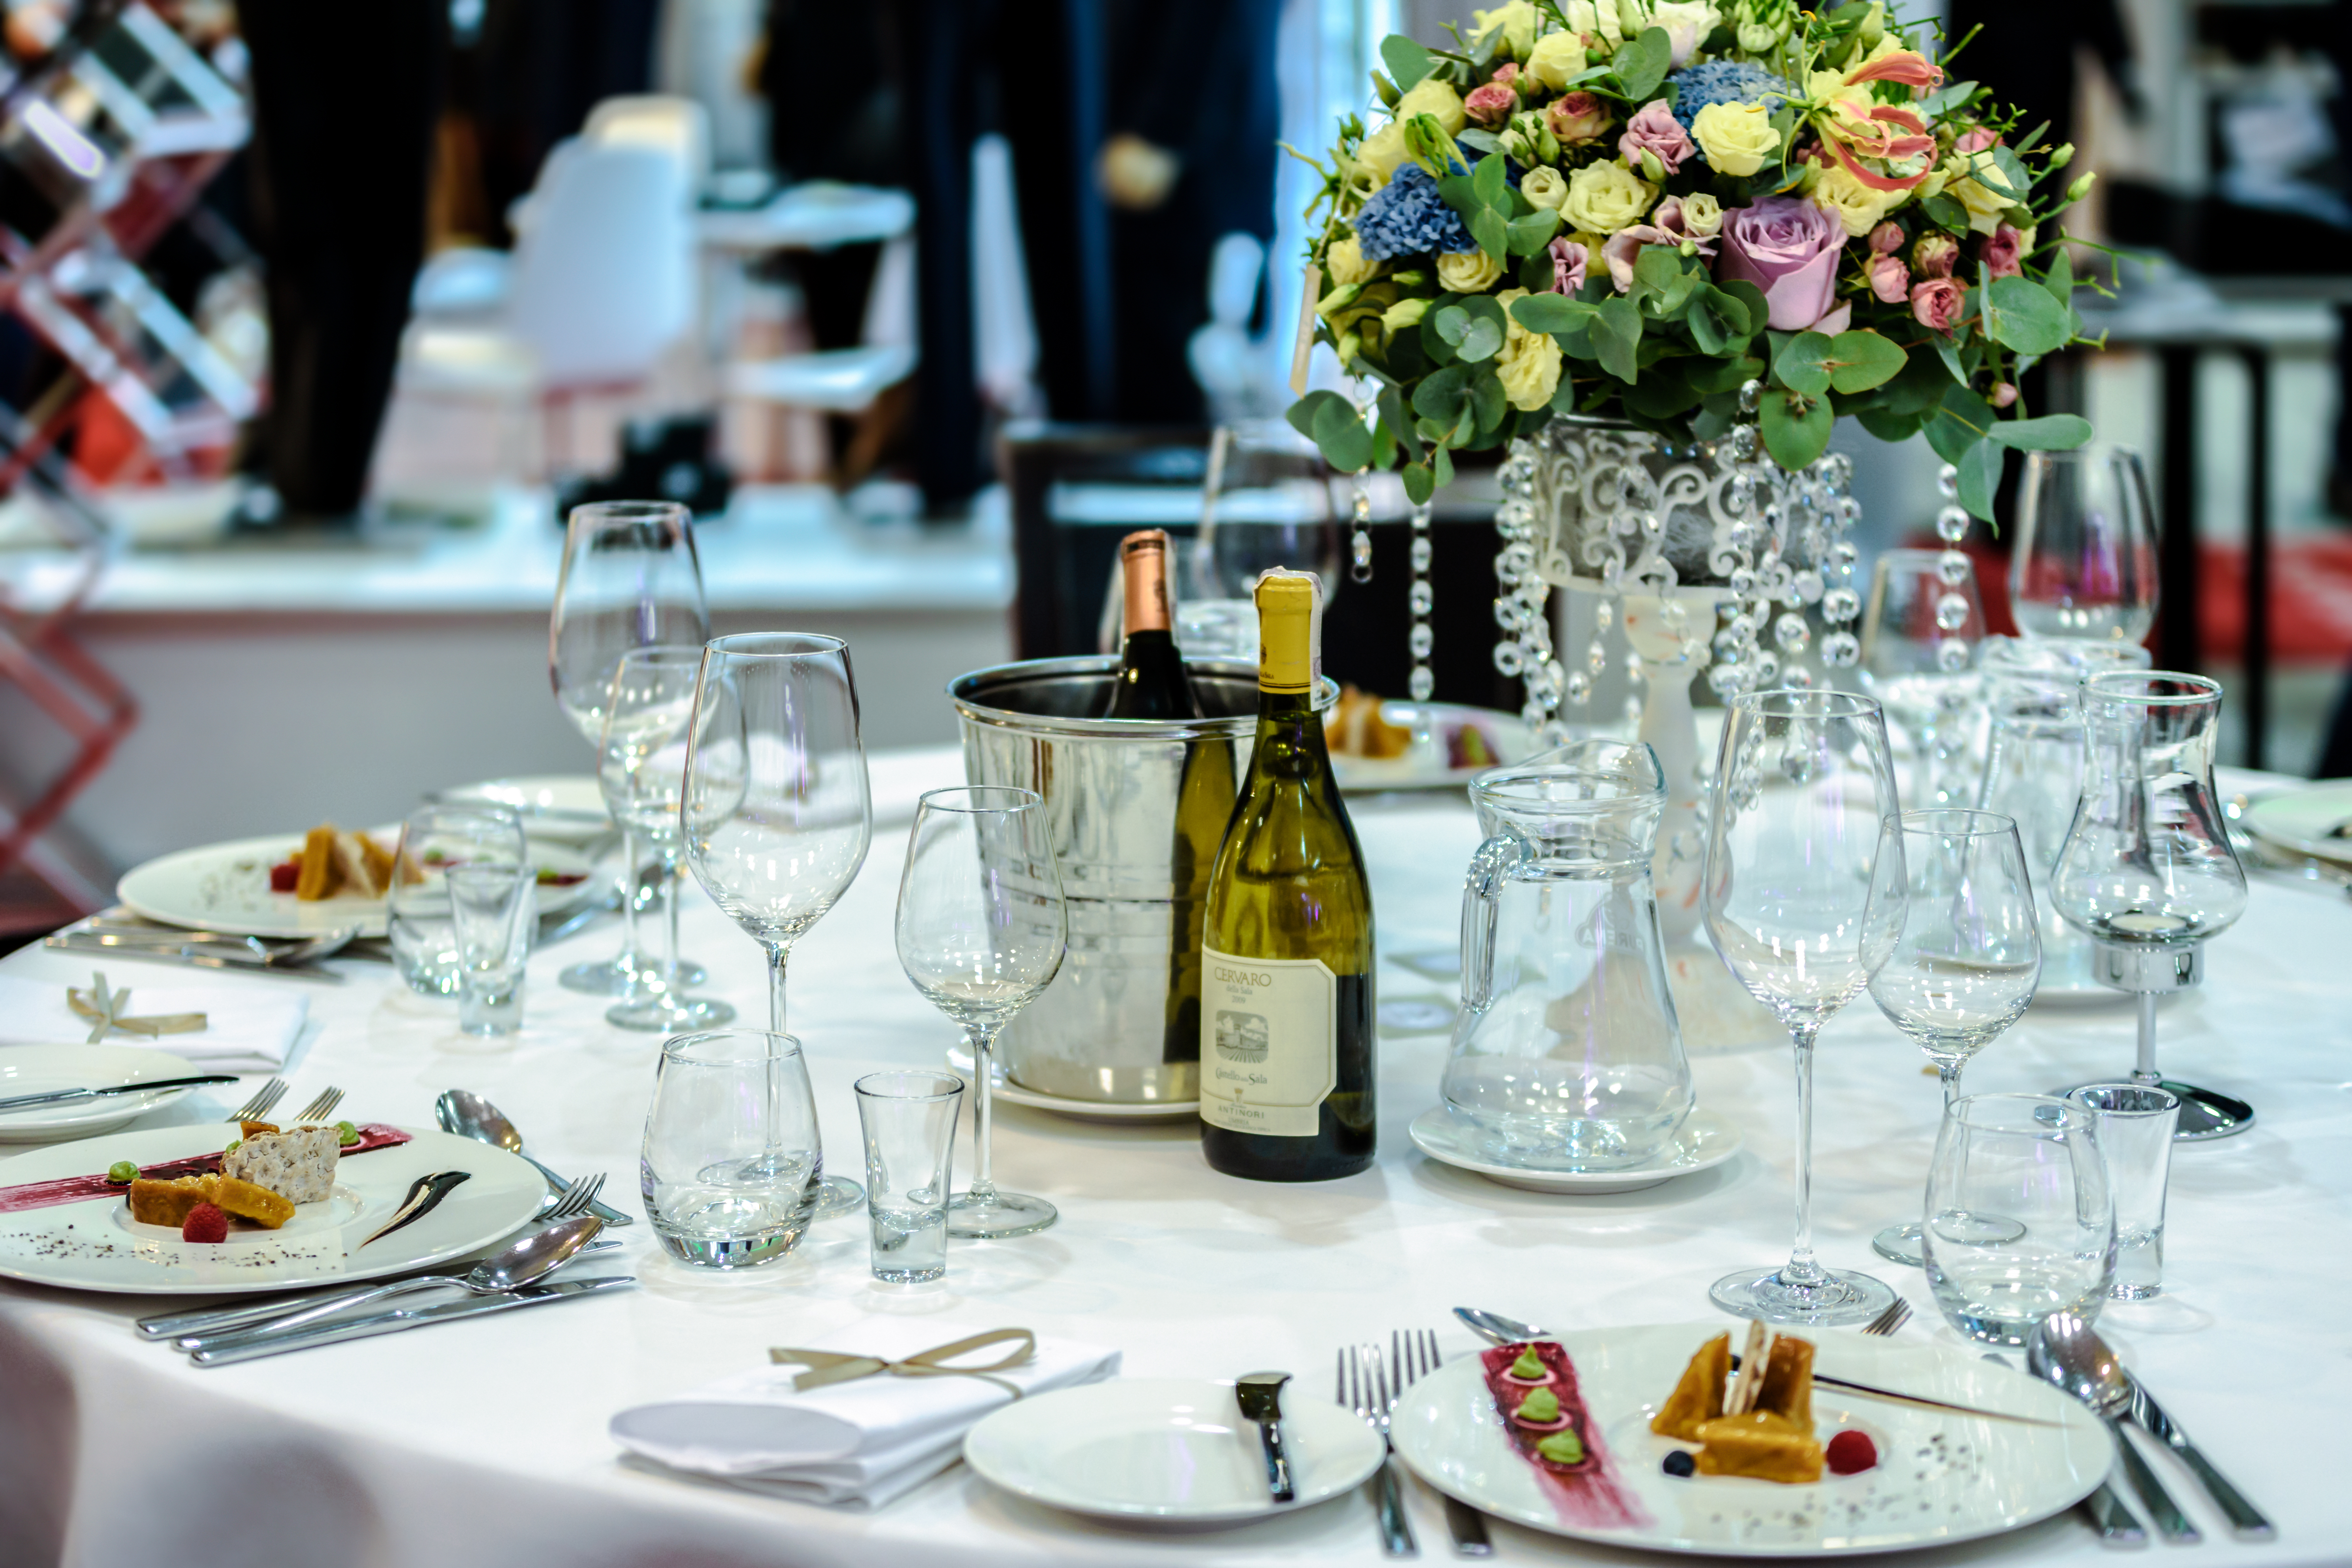
table, cutlery, silverware, wine, restaurant, bouquet, meal, food, dessert, wedding, tableware, flowers, ceremony, dining, dinner, table setting, banquet, brunch, plates, wine glasses, wine bottles, wedding reception, centrepiece, flatware, rehearsal dinner, table napkins